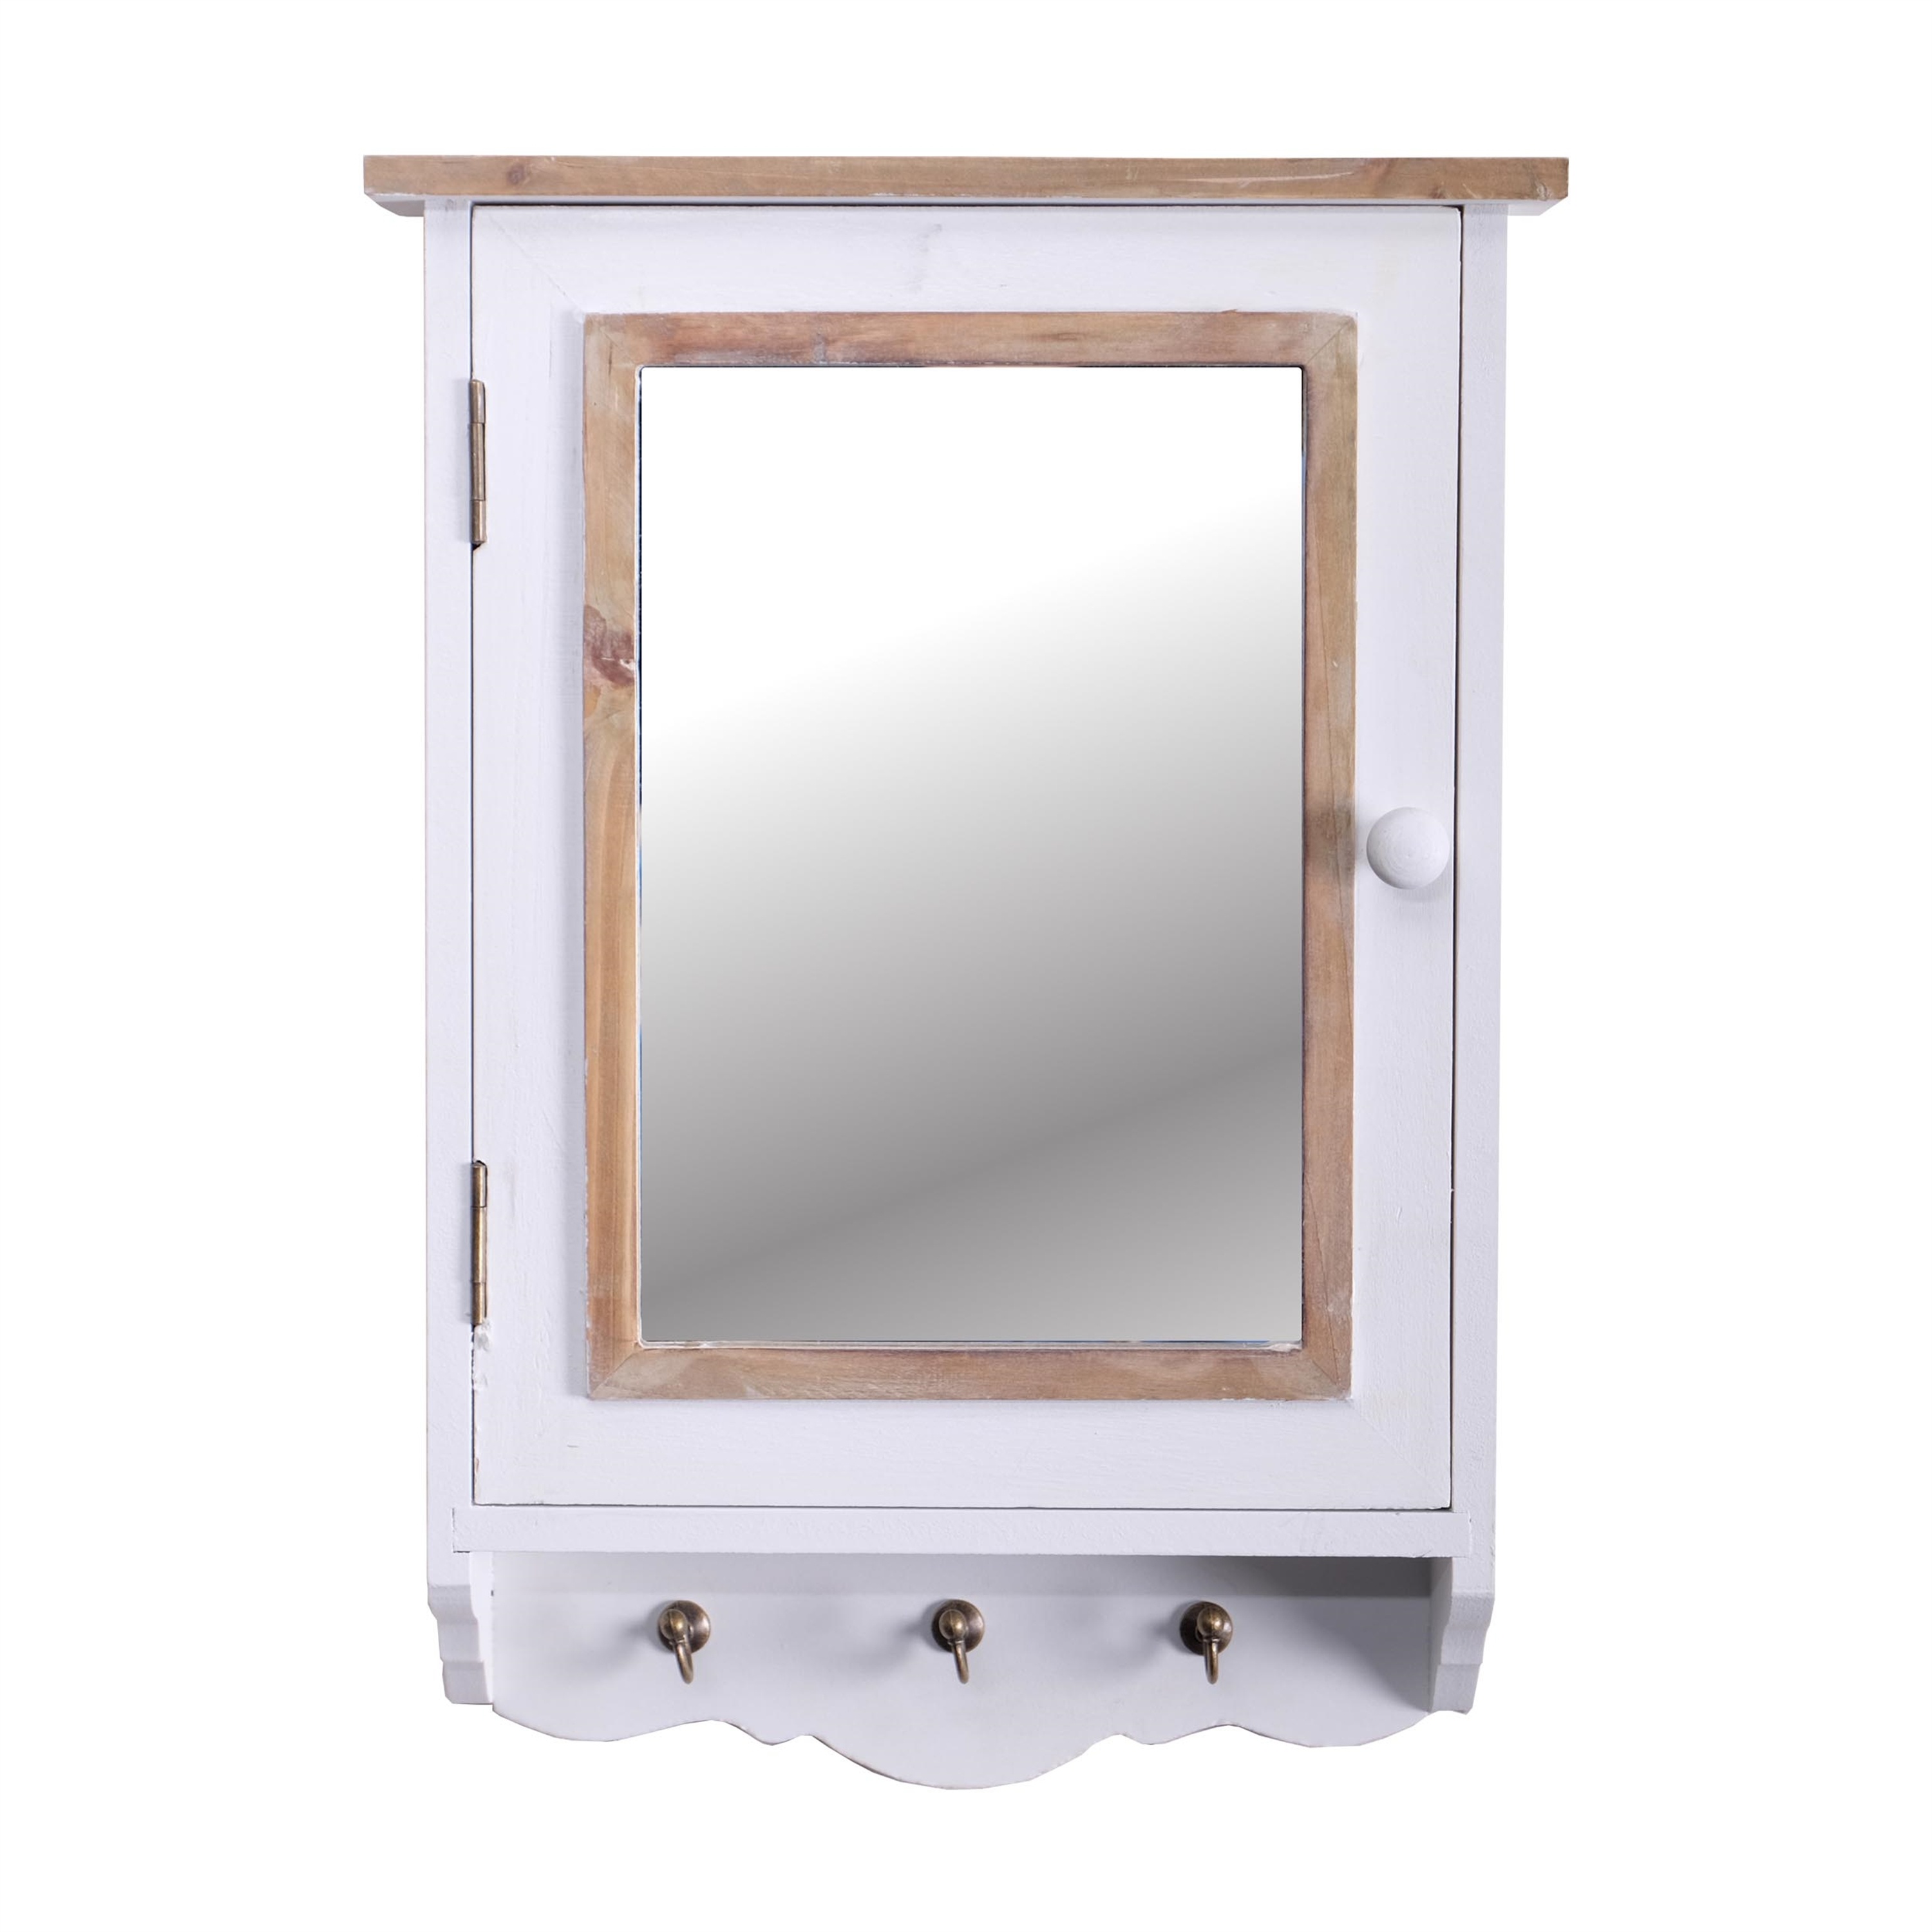
SCHLÜSSELSCHRANK "PAULA" 48 cm, mit Spiegel
Dekorativer Spiegelschrank mit reichlich Platz für die Aufbewahrung von Schlüsseln Abmessungen (ca.): Höhe: 48 cm, Breite: 34 cm, Tiefe: 10 cm Material: Massivholz, MDF Mit mehreren Aufhängehaken im Schrank und außen auf dem Kasten. Weitere Schlüsselhalter und auch Wandregale in unterschiedlichen Ausführungen und Designs findest du in unserem Shop. Artikel: 10002220-0 Grundfarbe: Weiß Verantwortliche Person in der EU Verantwortlich für dieses Produkt ist der in der EU ansässige Wirtschaftsakteur: XTRADEFACTORY GmbH Ludwig-Rinn-Str. 8-16, 35452 Heuchelheim, Deutschland mail@xtradefactory.com +49 (641) 9718545
Brand: DESIGN DELIGHTS
Category: Home & Garden > Household Supplies > Storage & Organization > Storage Hooks & Racks > Utility Hooks